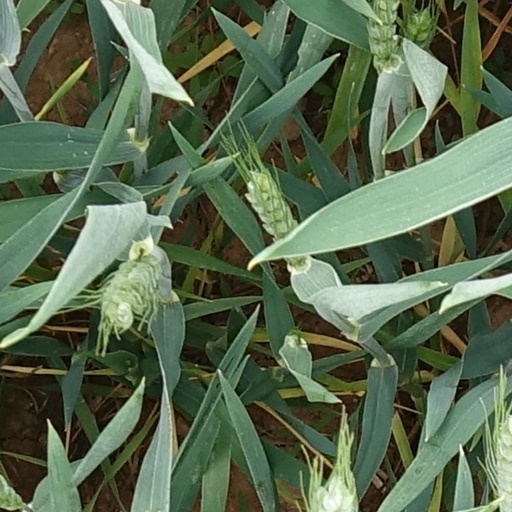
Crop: wheat